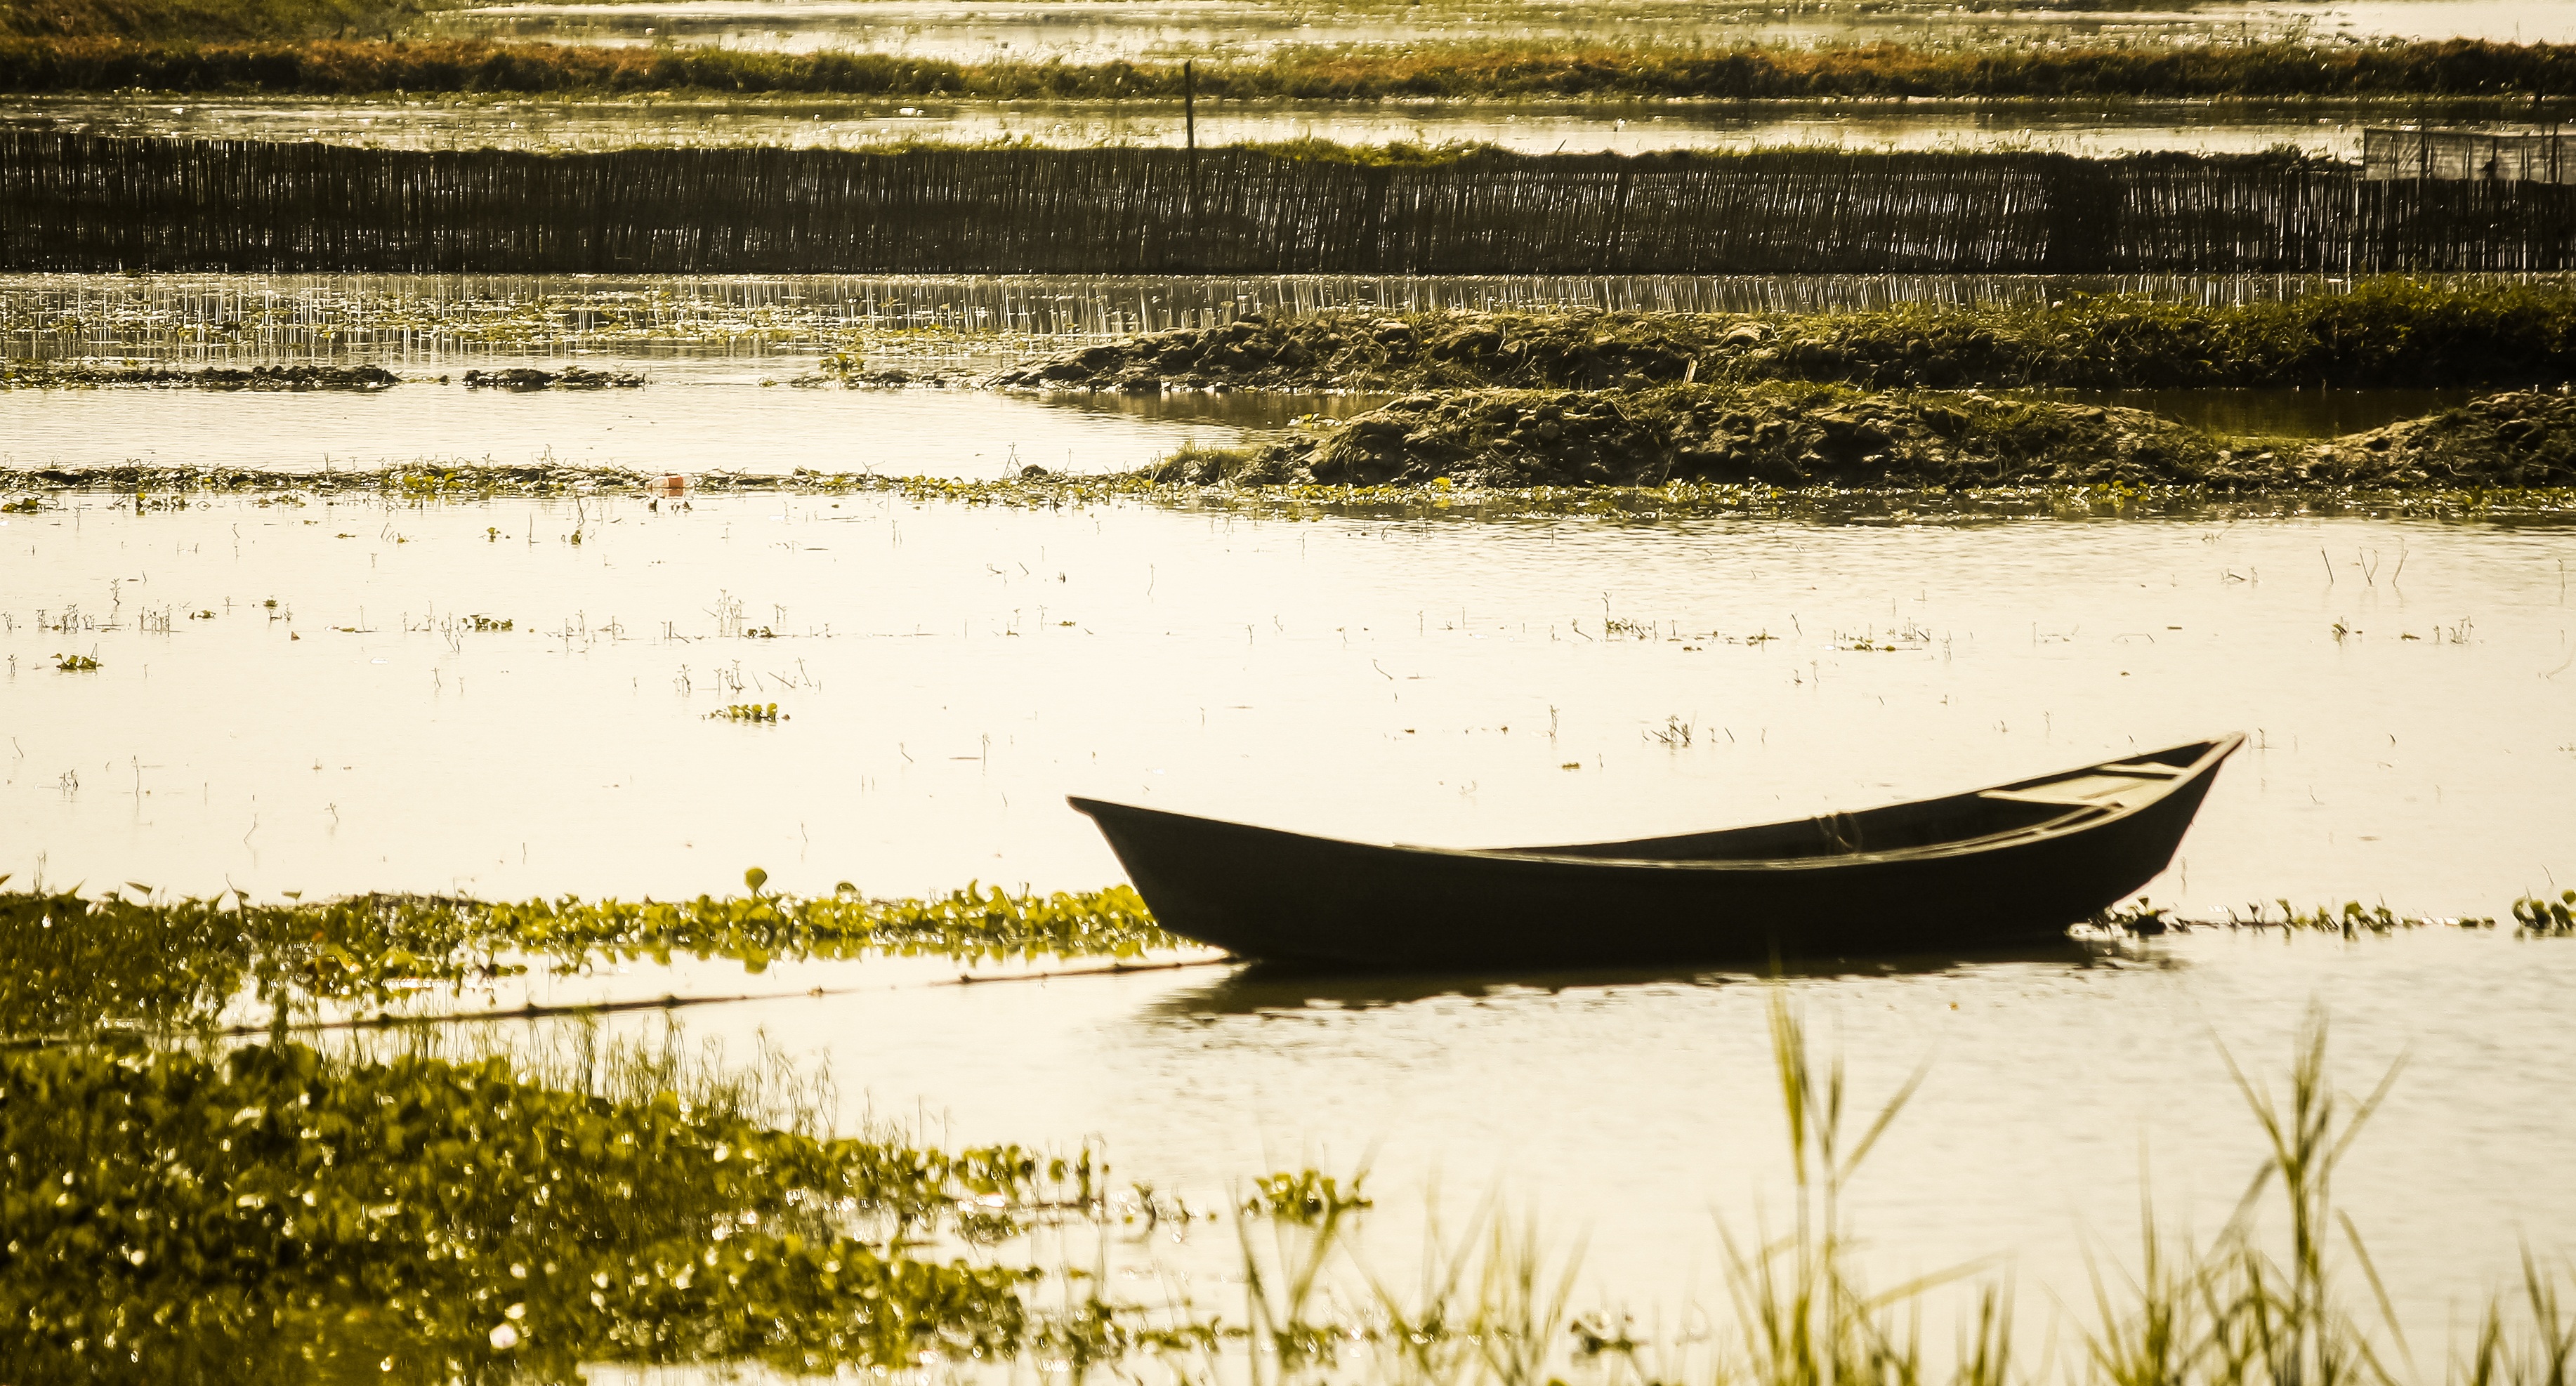
sea, water, nature, plant, white, boat, morning, rain, leaf, shore, wave, lake, pond, reflection, vehicle, weather, season, life, outdoors, rainy, boots, little, wetland, lily, habitat, watercraft, barque, bot, watercraft rowing